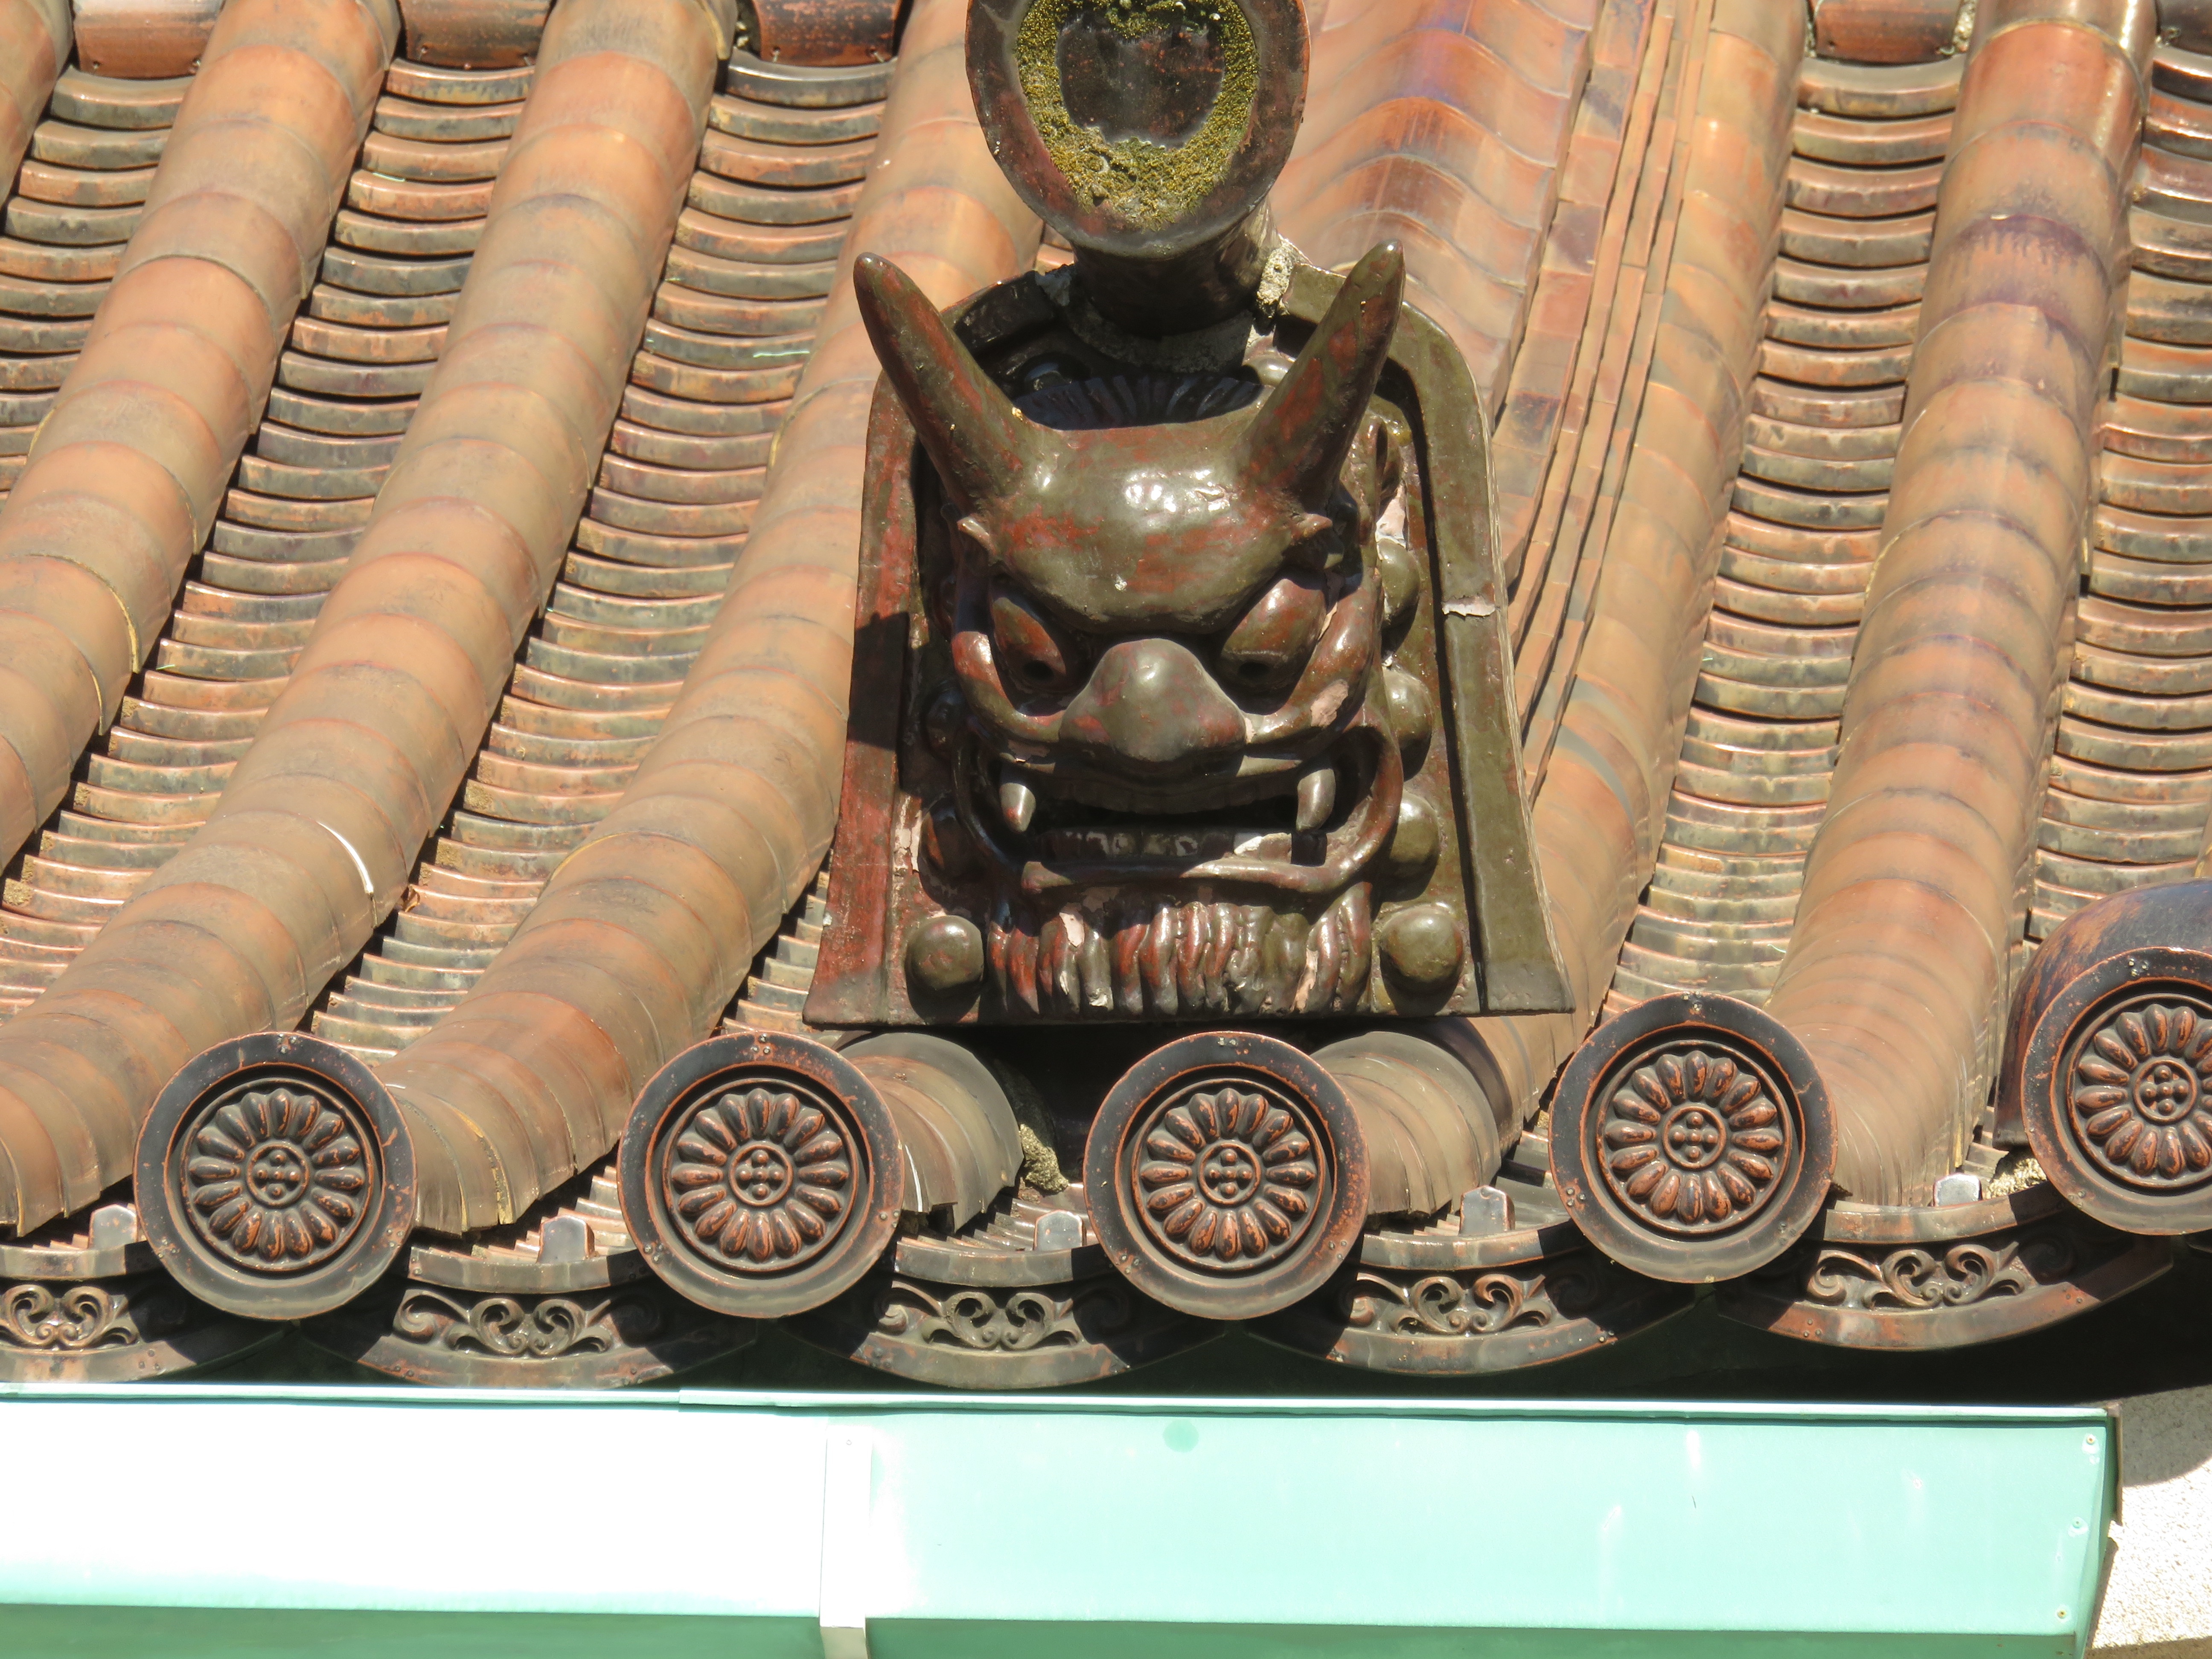
money, art, temple, carving, ancient history